Miko clothing

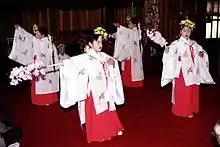
Chihaya used in a ceremony

When a "miko" is serving a Shinto ritual or performing "kagura" (a shrine maiden dance), she wears a "chihaya" over the top.